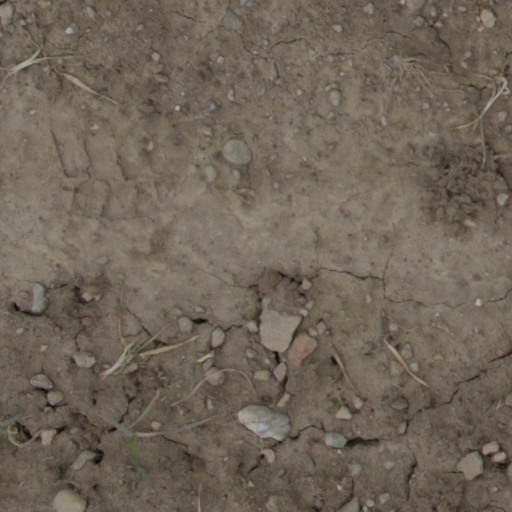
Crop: wheat